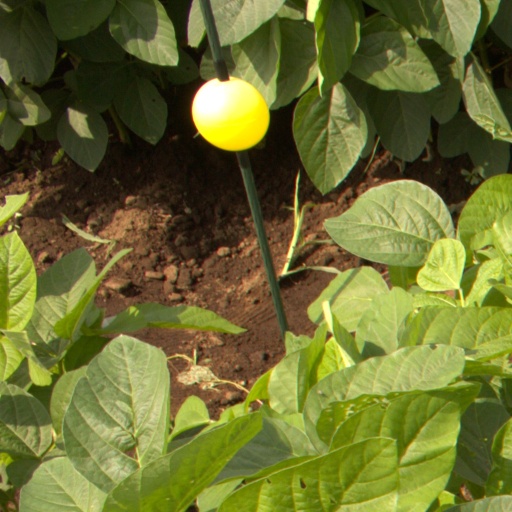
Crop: soybean